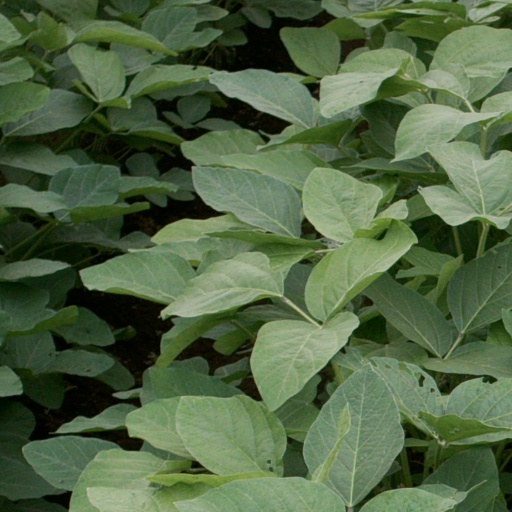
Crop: soybean